Barker's Bush

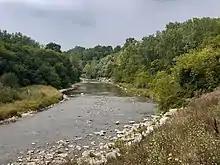
The Nith River flowing through Barker's Bush

Barker's Bush is a forest located in the Grand River watershed near the banks of the Nith River in the community of Paris, County of Brant, Ontario, Canada. The bush is directly north and west of Lion's Park, and less than one kilometre northwest of the confluence of the Nith and the Grand rivers.